Jago (illustrator)

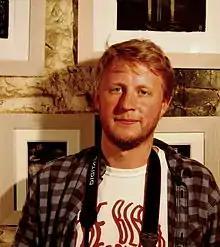
Jago at "The Cruel & Curious Sea" exhibition 2014

Jago (born Jago Silver on 12 November 1979) is a British children's book illustrator. He attended Falmouth College of Art from 2000 to 2003. He has produced digital illustrations for a variety of publishers: Barefoot Books, Oxford University Press, Mantra Lingua and Zondervan.